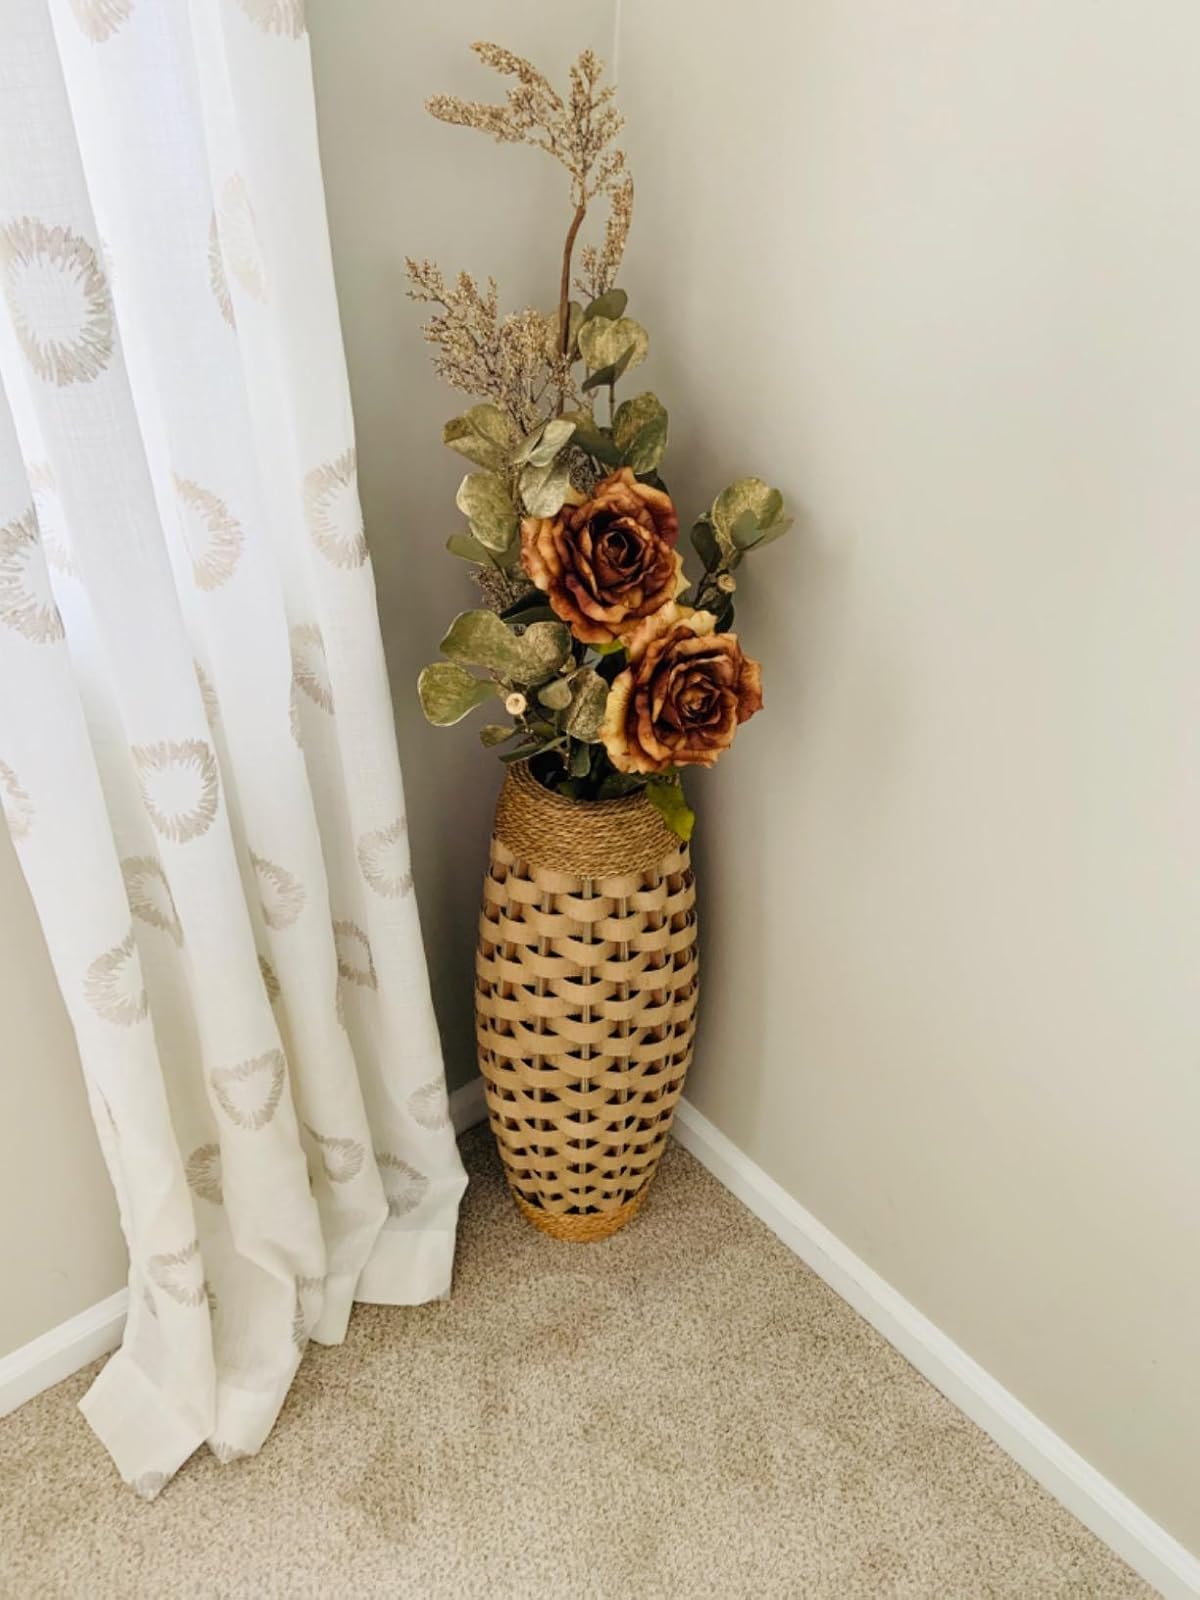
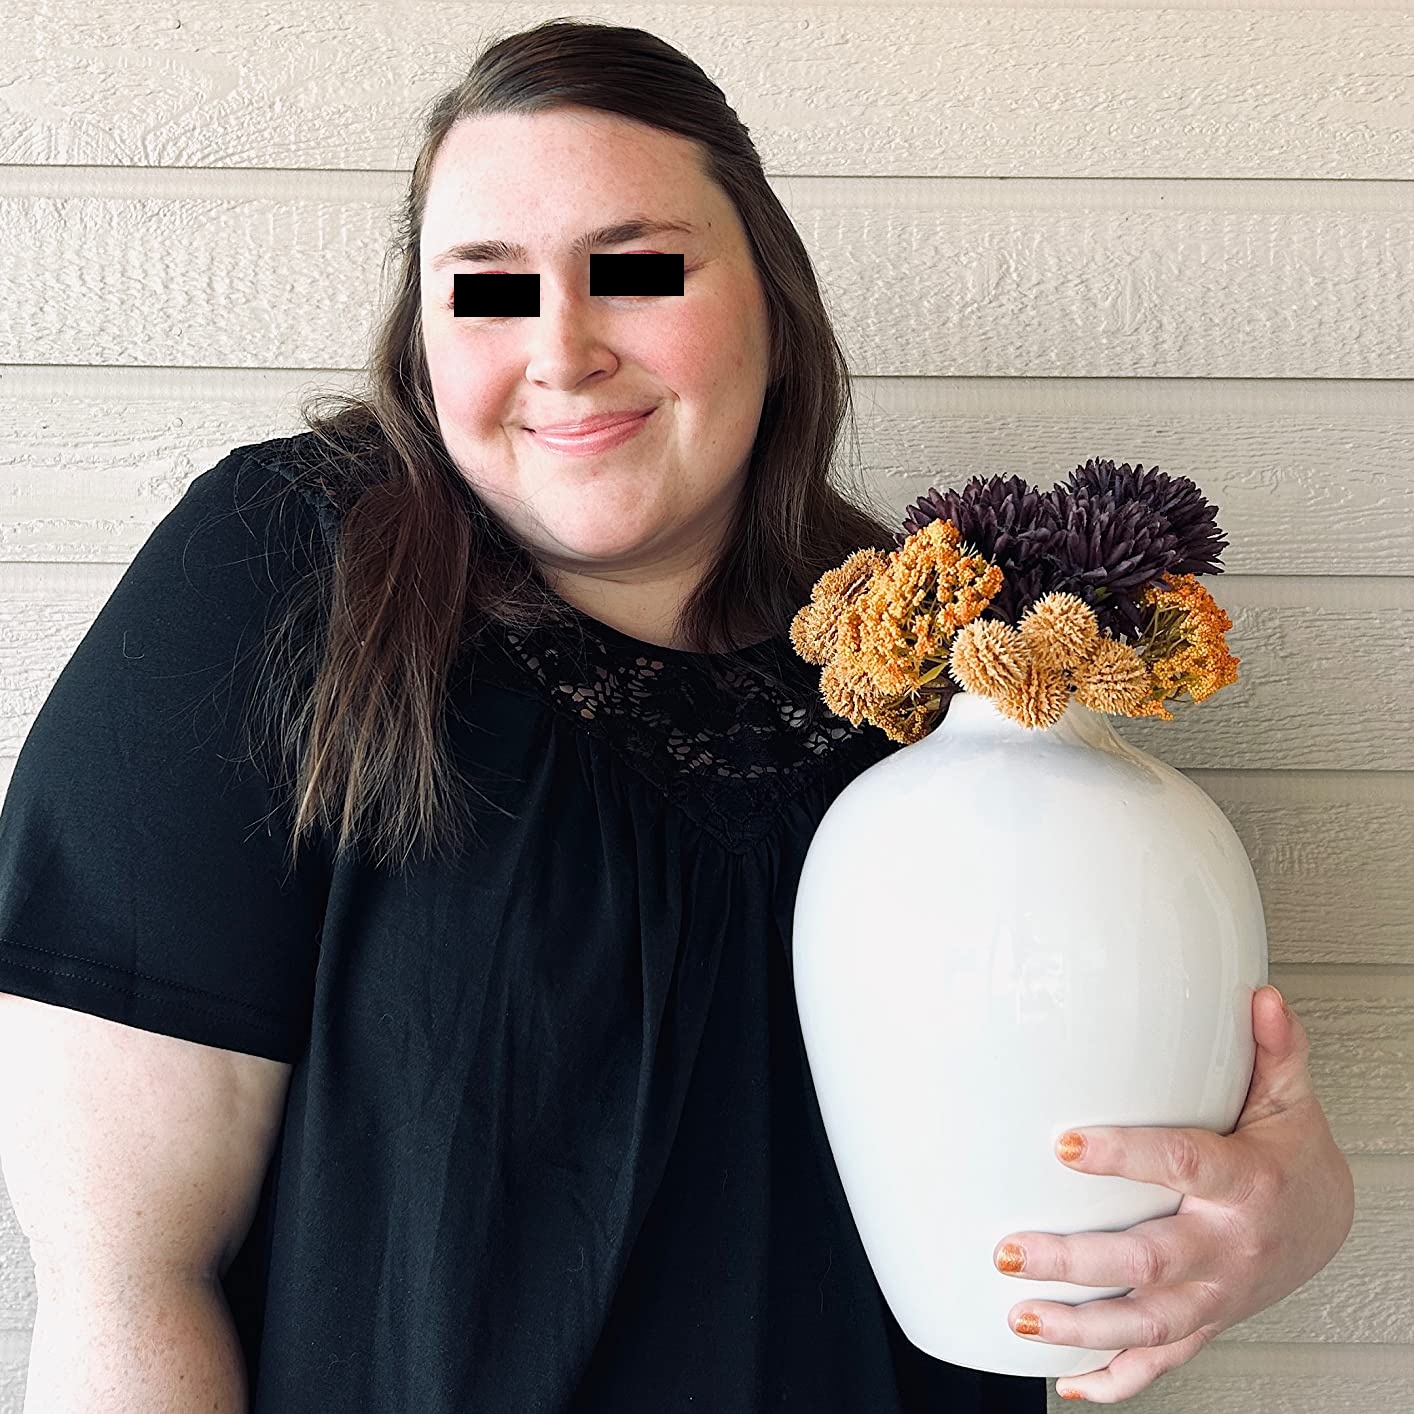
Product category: vase
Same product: no